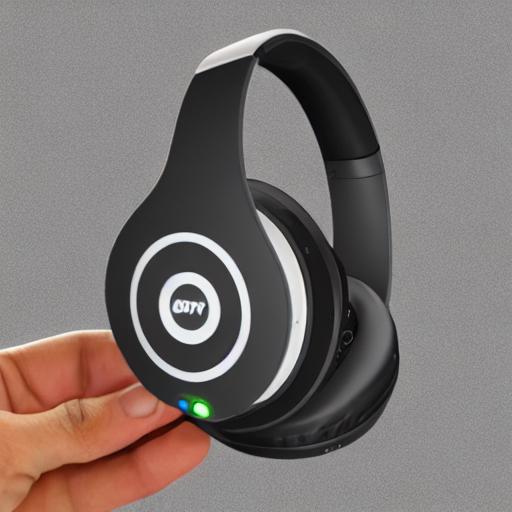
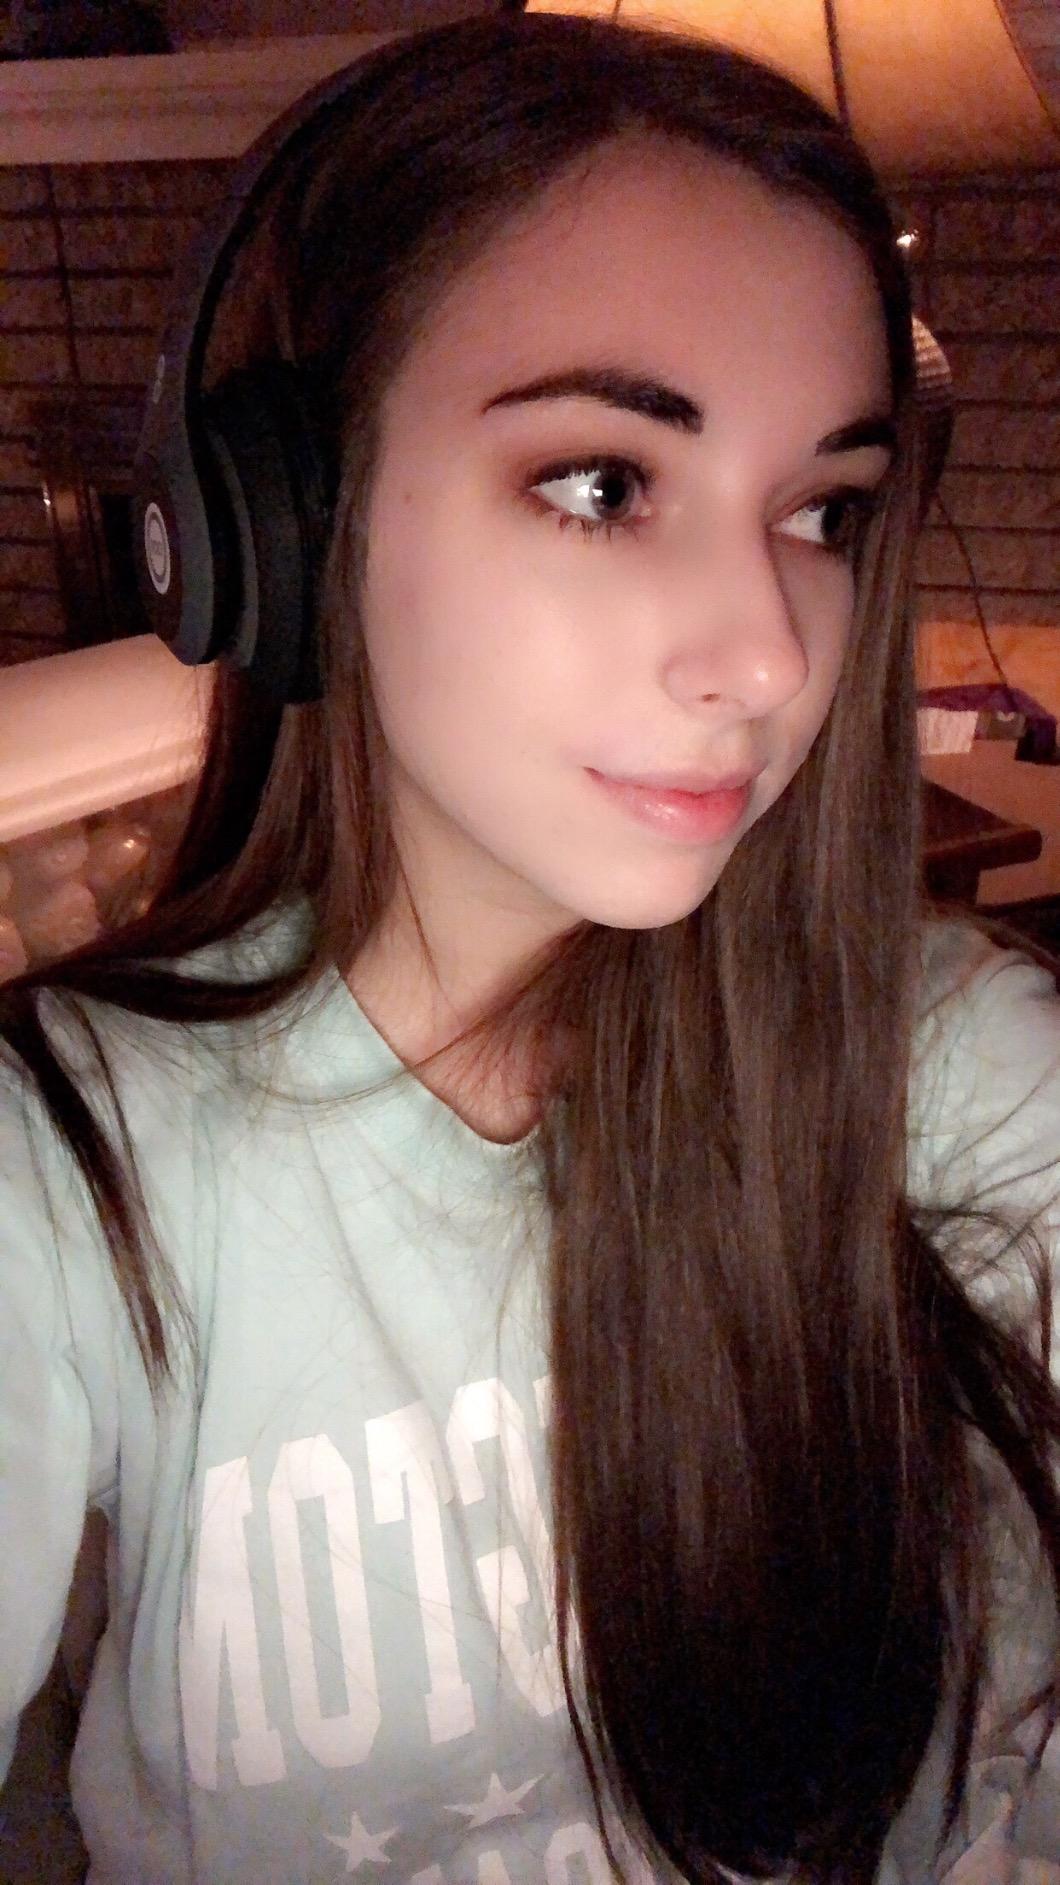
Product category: headphones
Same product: no